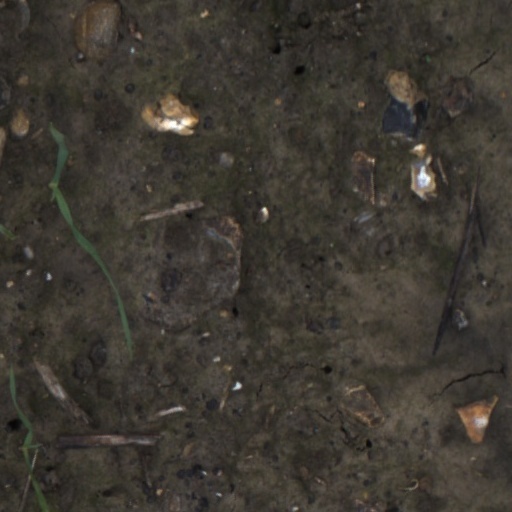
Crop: wheat